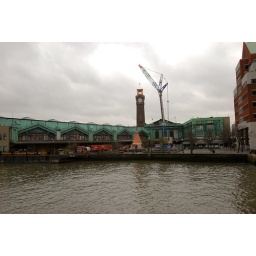
The Hoboken Ferry Terminal once more has a clock tower over it.